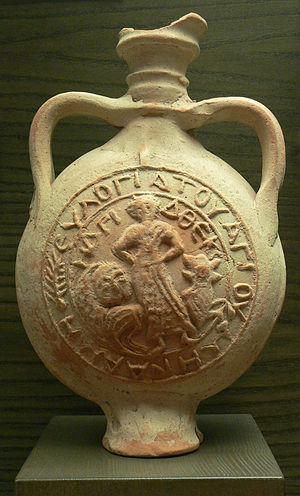
Ampoule à eulogie représentant S. Ménas et Ste Thècle. Terre cuite, VIe siècle, origine inconnue.